Karera Wildlife Sanctuary

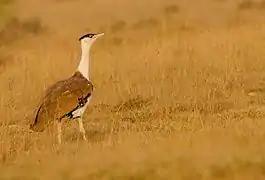
Great Indian Bustard

The bustard, locally known as "son chidiya" or the golden bird and the blackbuck are the two important faunal species at the park, although bustards have not been spotted here since 1994. The Dihaliya lake within the park hosts migratory birds and the initial approval for denotification of the sanctuary required the establishment of a sanctuary consisting of the lake and the government land around it. 245 migrant species of avifauna including pintails, terns, spoonbills and teals have been recorded at Karera.